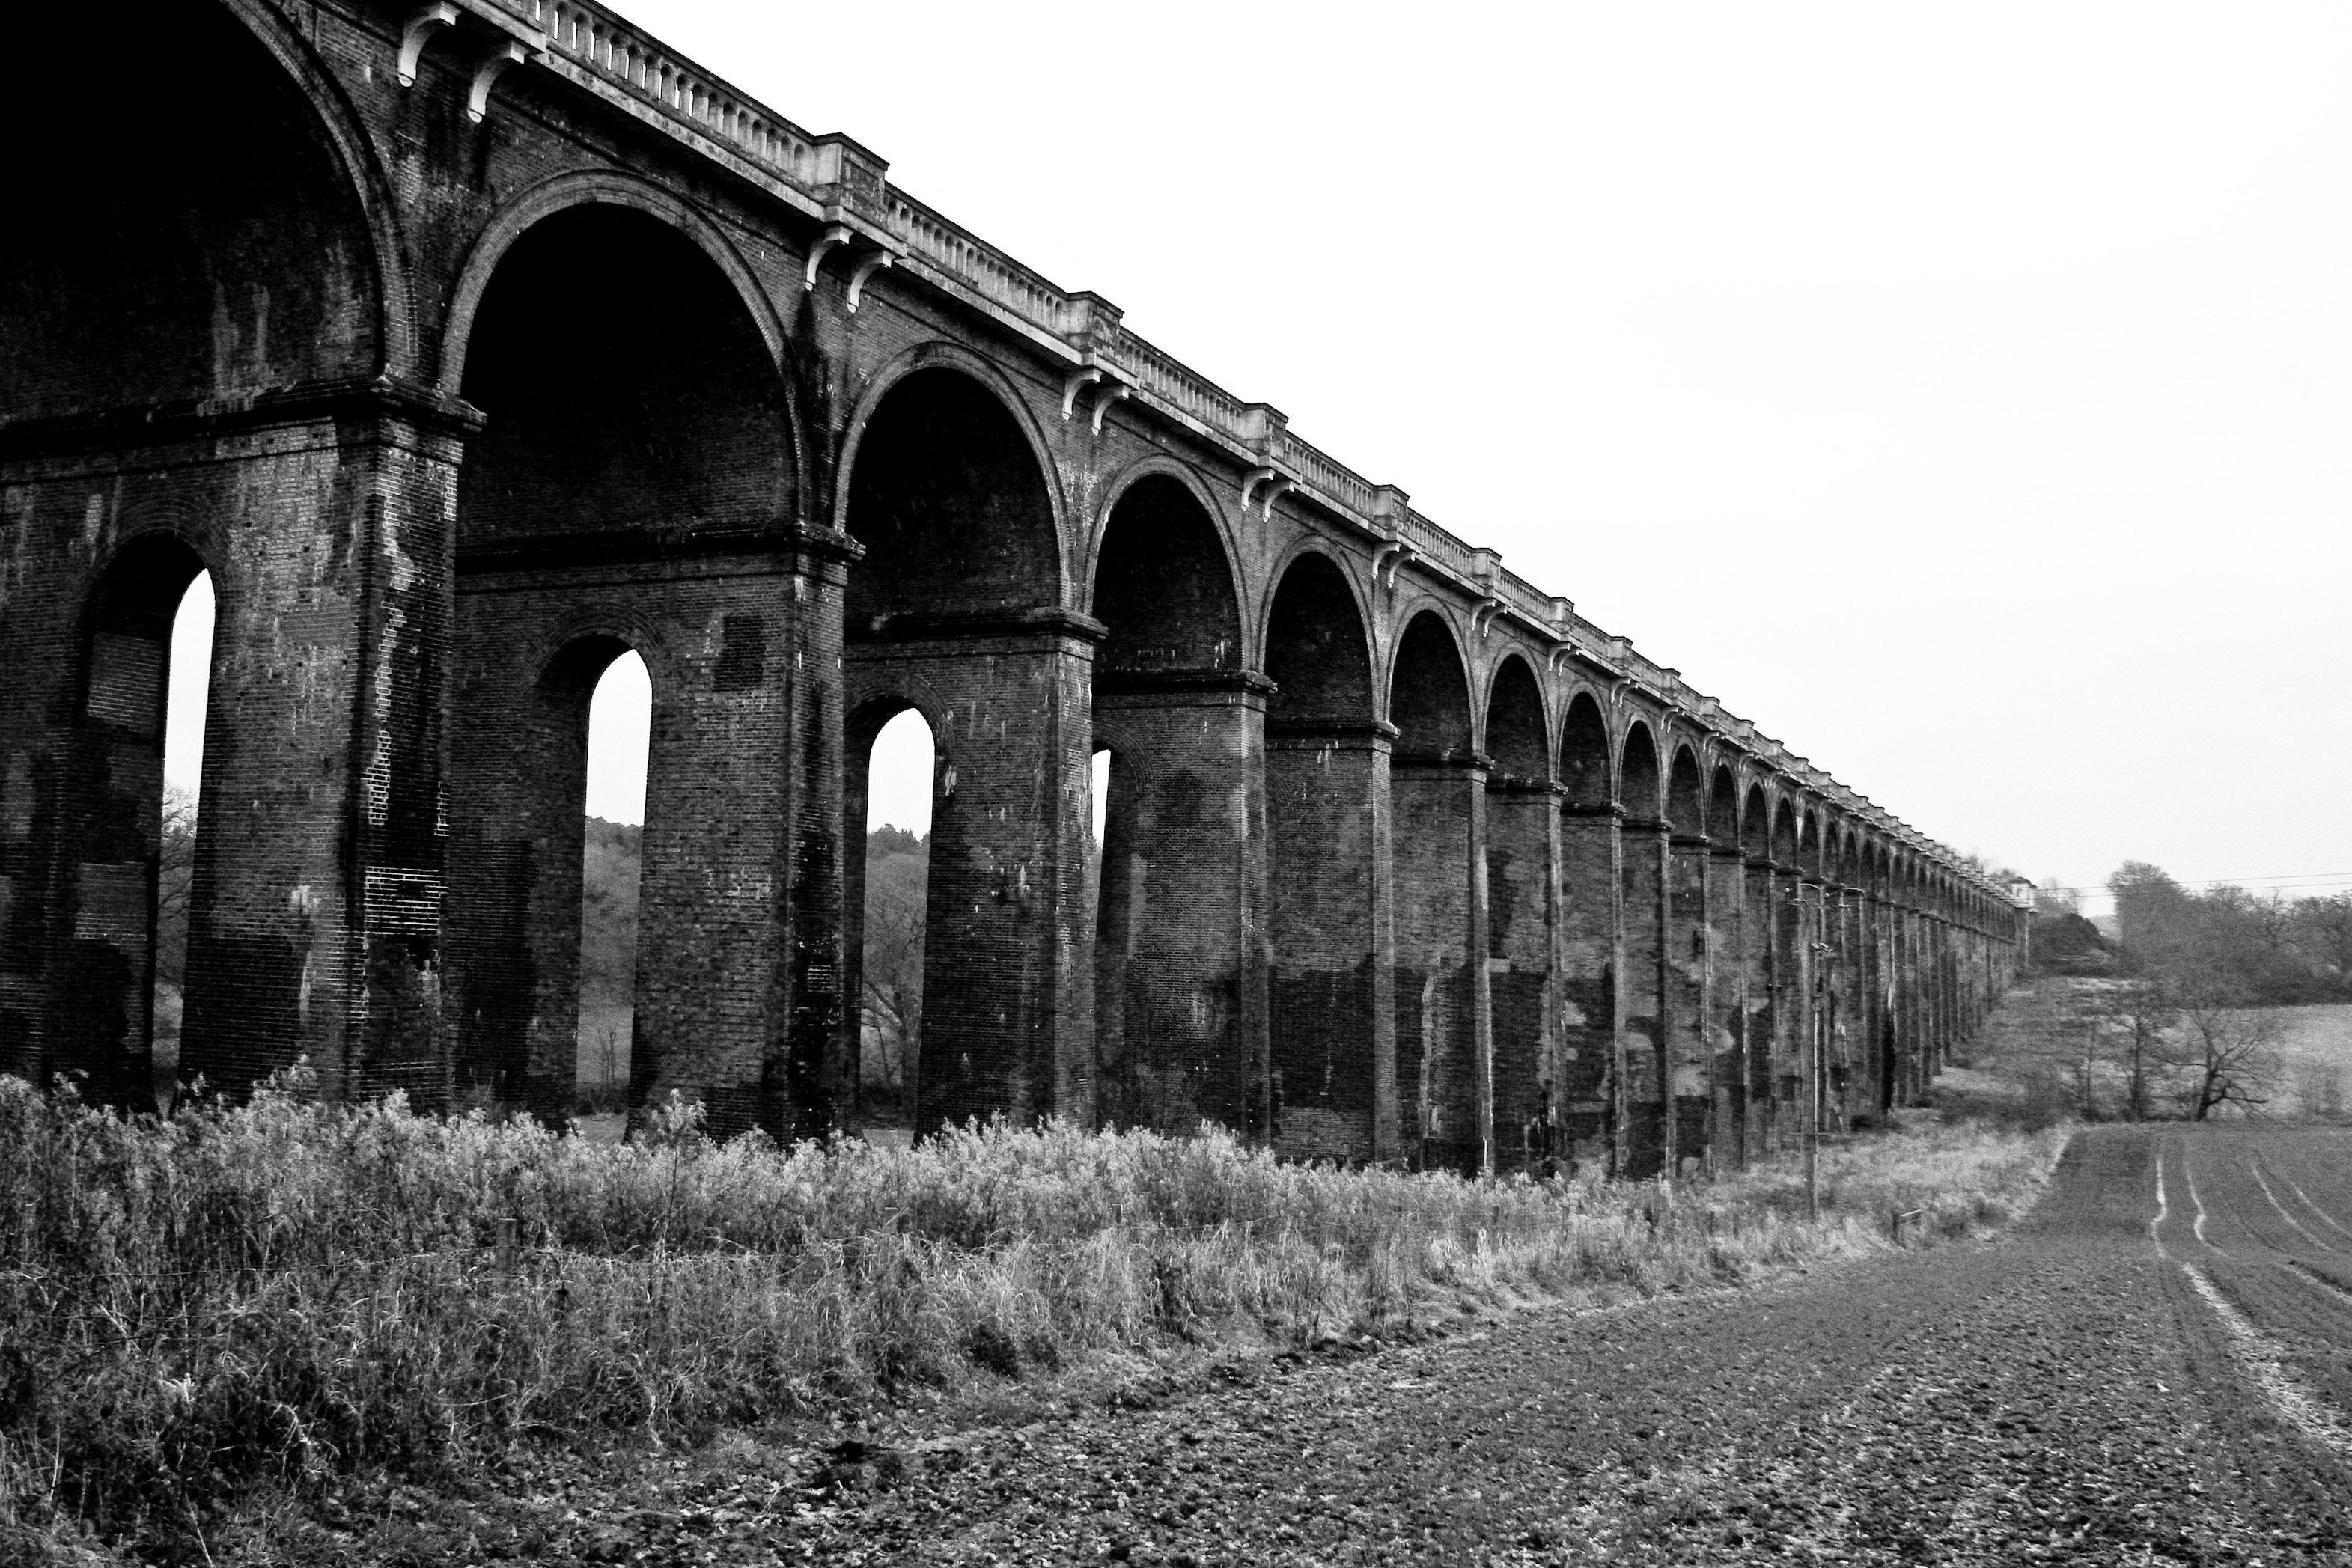
black and white, track, bridge, transport, arch, monochrome, viaduct, rail transport, monochrome photography, ancient history